Jenkins' whipray

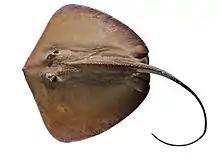
The Jenkins' whipray is typically plain yellowish brown in color, with a white disc margin and a darker tail.

The pectoral fin disc of the Jenkins' whipray is diamond-shaped and rather thick in the center, measuring 1.1–1.2 times wider than long; the outer corners of the disc are broadly rounded. The anterior margins of the disc are nearly straight and converge at a very obtuse angle on the snout, which has a barely protruding tip. The eyes are medium-sized and closely followed by larger spiracles. A short, broad curtain of skin with a finely fringed posterior margin is present between the long, thin nostrils. The mouth is wide and gently arched, and contains four papillae (nipple-shaped structures) on the floor, the inner pair of which is shorter than the outer.